Steffen Zacharias

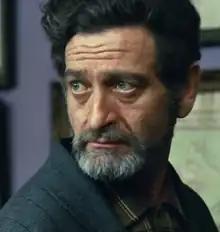
Zacharias in "Sardinia Kidnapped" (1968)

Steffen Zacharias (April 11, 1927 – June 6, 1989) was a German-born Greek American character actor known for his roles in films and television in America and Italy.